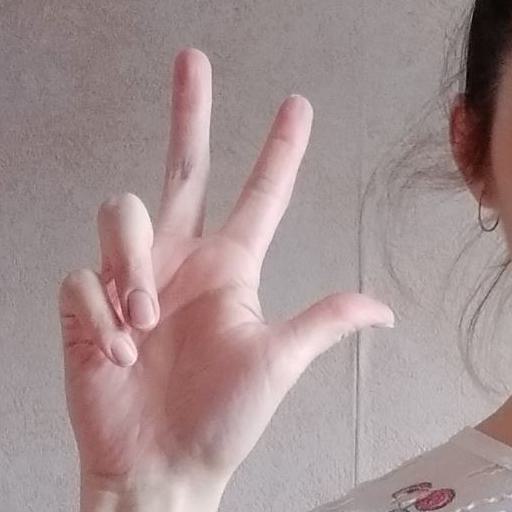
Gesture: three2